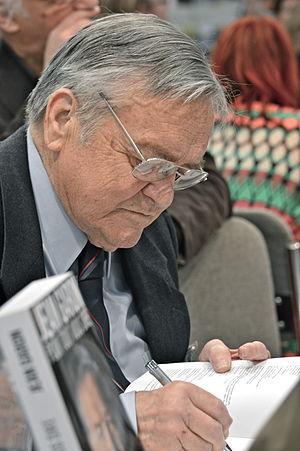
Jean Garon, en séance de dédicaces de son autobiographie Pour tout vous dire au Salon international du livre de Québec 2013